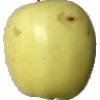
Label: Apple Golden 2